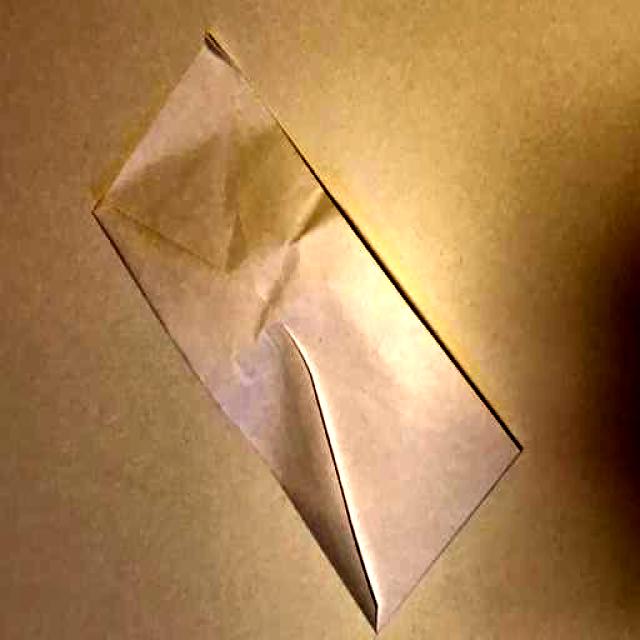
Label: Paper